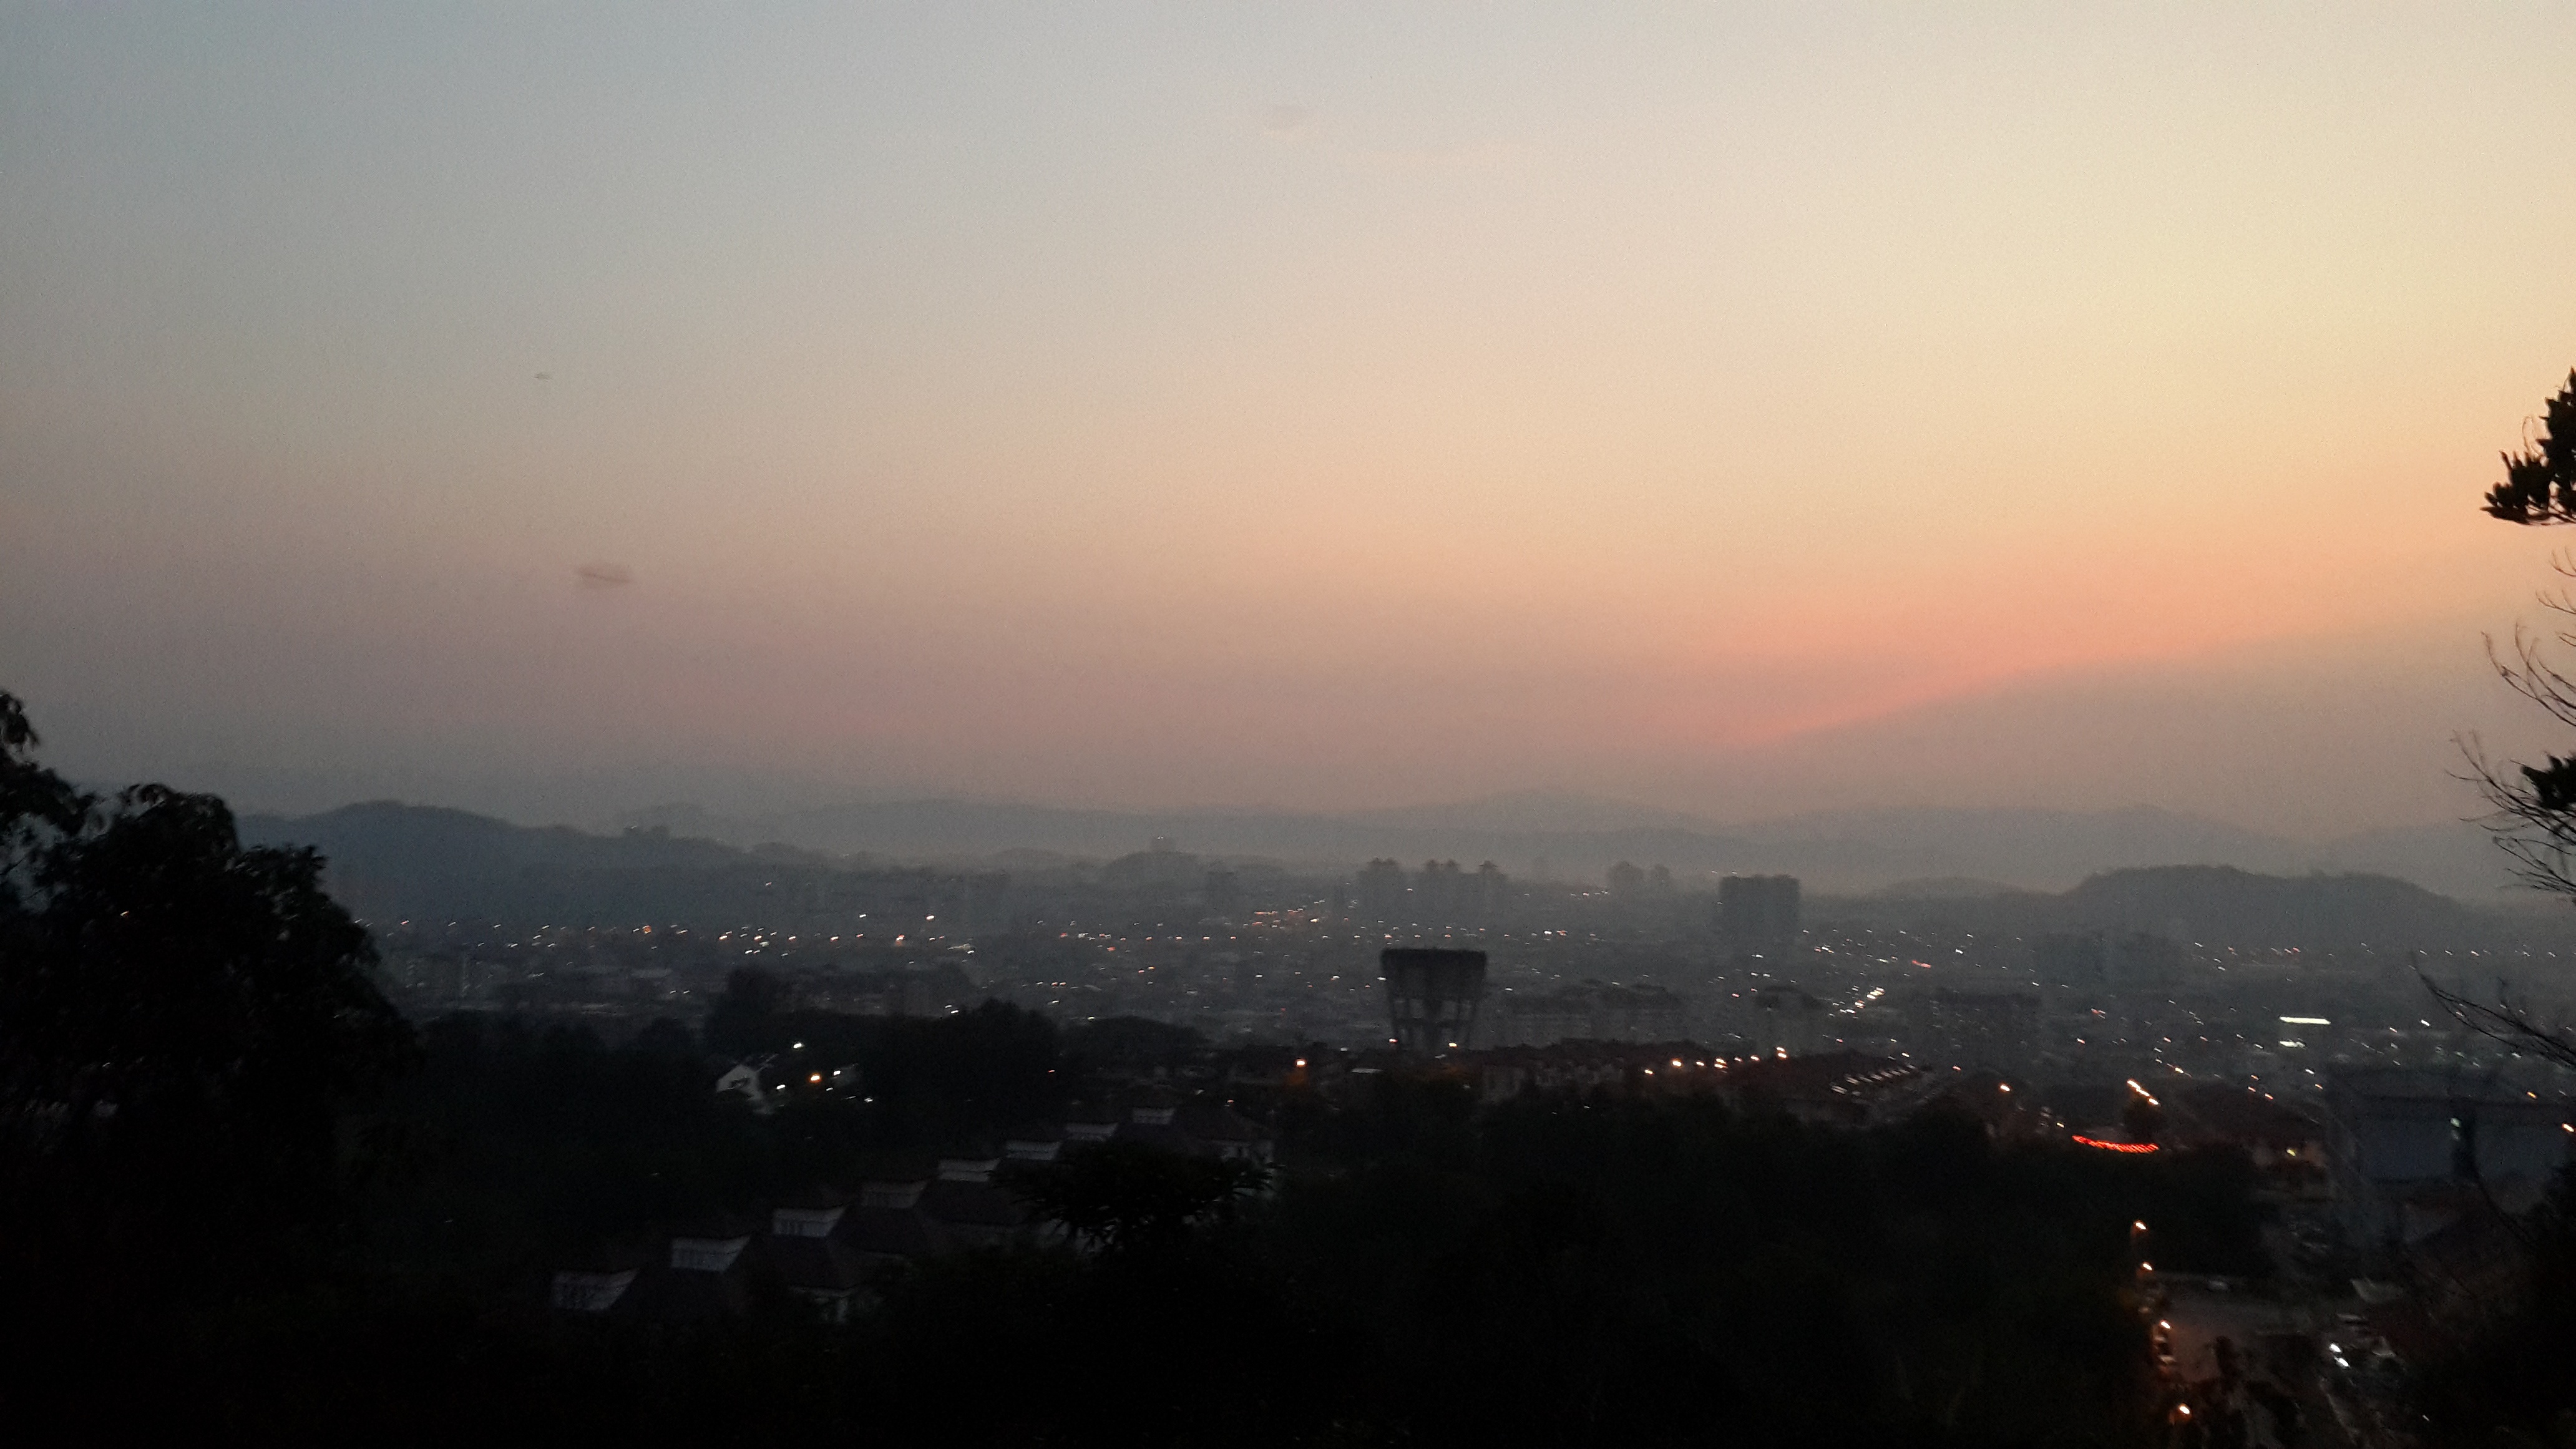
horizon, mountain, cloud, sky, sun, fog, sunrise, sunset, mist, sunlight, morning, hill, dawn, atmosphere, dusk, evening, weather, haze, afterglow, atmospheric phenomenon, atmosphere of earth